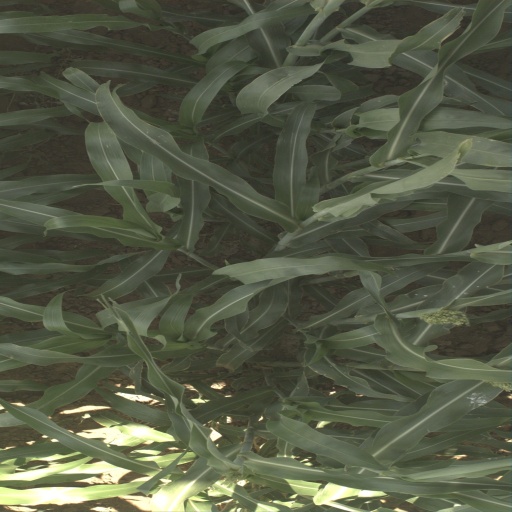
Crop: sorghum